Blessed Virgin Mary Cathedral, Bogor

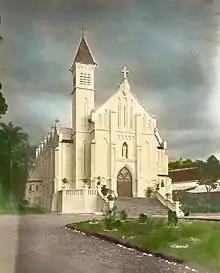
Bogor Cathedral (c. 1920-30)

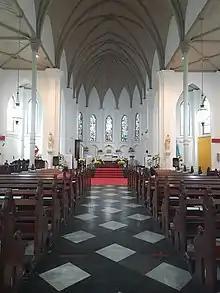
Interior

The early history of the founding of the Bogor Cathedral Church is related to the role of two pioneering figures of the people of the city of Bogor, namely Mgr. Archbishop of Batavia and his younger brother R.D. M.Y.D. Claessens.